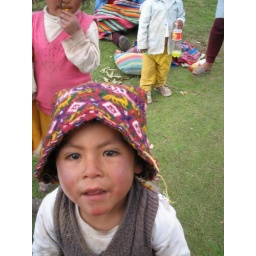
little boy in chulo hat